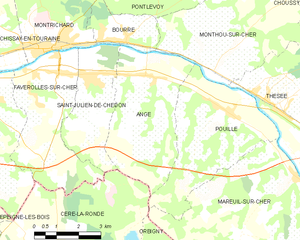
Carte des communes de France, centrée sur Angé (Loir-et-Cher, France, code Insee 41002)